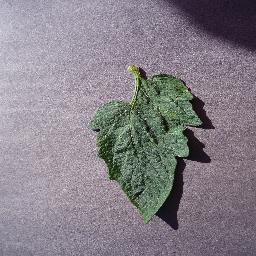
Label: Tomato___Target_Spot